Griffith Creek, Tennessee

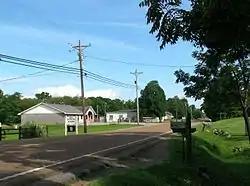
TN-108 in Griffith Creek

Griffith Creek is an unincorporated community in Marion County, Tennessee, United States. It lies along the edge of the Cumberland Plateau, about midway between Palmer and Whitwell. The elevation is above sea level. Tennessee State Route 108 traverses the community. The ZIP Code for Griffith Creek is 37397.